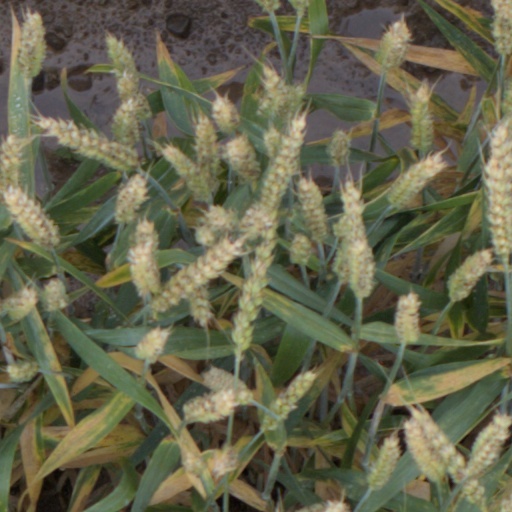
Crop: wheat